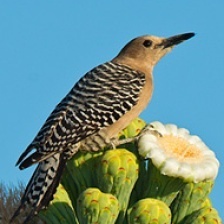
Species: GILA WOODPECKER
Scientific name: MELANERPES UROPYGIALIS